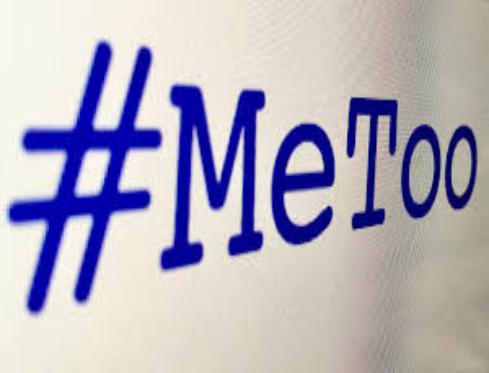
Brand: me too
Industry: Electronic